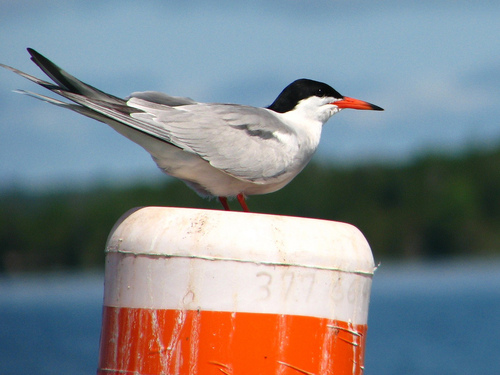
a grey bird with a black crown and an orange beak tipped in black.
this medium sized bird has all gray wings that tether off into black around the tail feathers and all orange appendages.
this white bodied bird has a pointed orange bill with black tip, light gray feathers and black crown.
bird with sharp and pointy beak that is yellow with black tip, and white throat, breast, belly and abdomen
this bird has a white chest gray wings and a black head with a bright orange beak with a black tip.
this bird has wings that are grey and has a black crownthe bird has a black crown, white breast and grey back.
this bird has wings that are grey and has an orange bill
this bird has a black crown, grey primaries, and a white belly.
this large bird has a black stripe on its crown, and a large orange and black bill.
Species: Common Tern